Shinto shrew

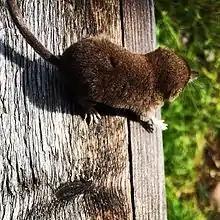
In general appearance the shinto shrew looks similar to Laxmann's shrew

In general appearance the shinto shrew looks similar to Laxmann's shrew, However, it is smaller than Laxmann's shrew, but larger than Azumi shrew. The Shinto shrew’s head and body measures between 5.1 and 7.25 cm. Its tail reaches from 4.4 to 5.7 cm, which makes its smaller than in Azumi shrew. The head length from incisors to occipital condyles is 1.65-1.81 cm, and its teeth rows measure from 3.9 to 4.4 mm. Its hind foot is 1.14-1.36 cm. Their mass is between 4.1-6.2 g.